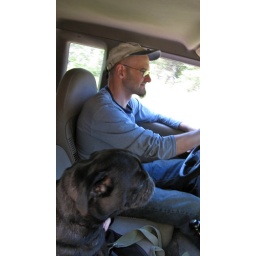
Cruisin in the brown truck